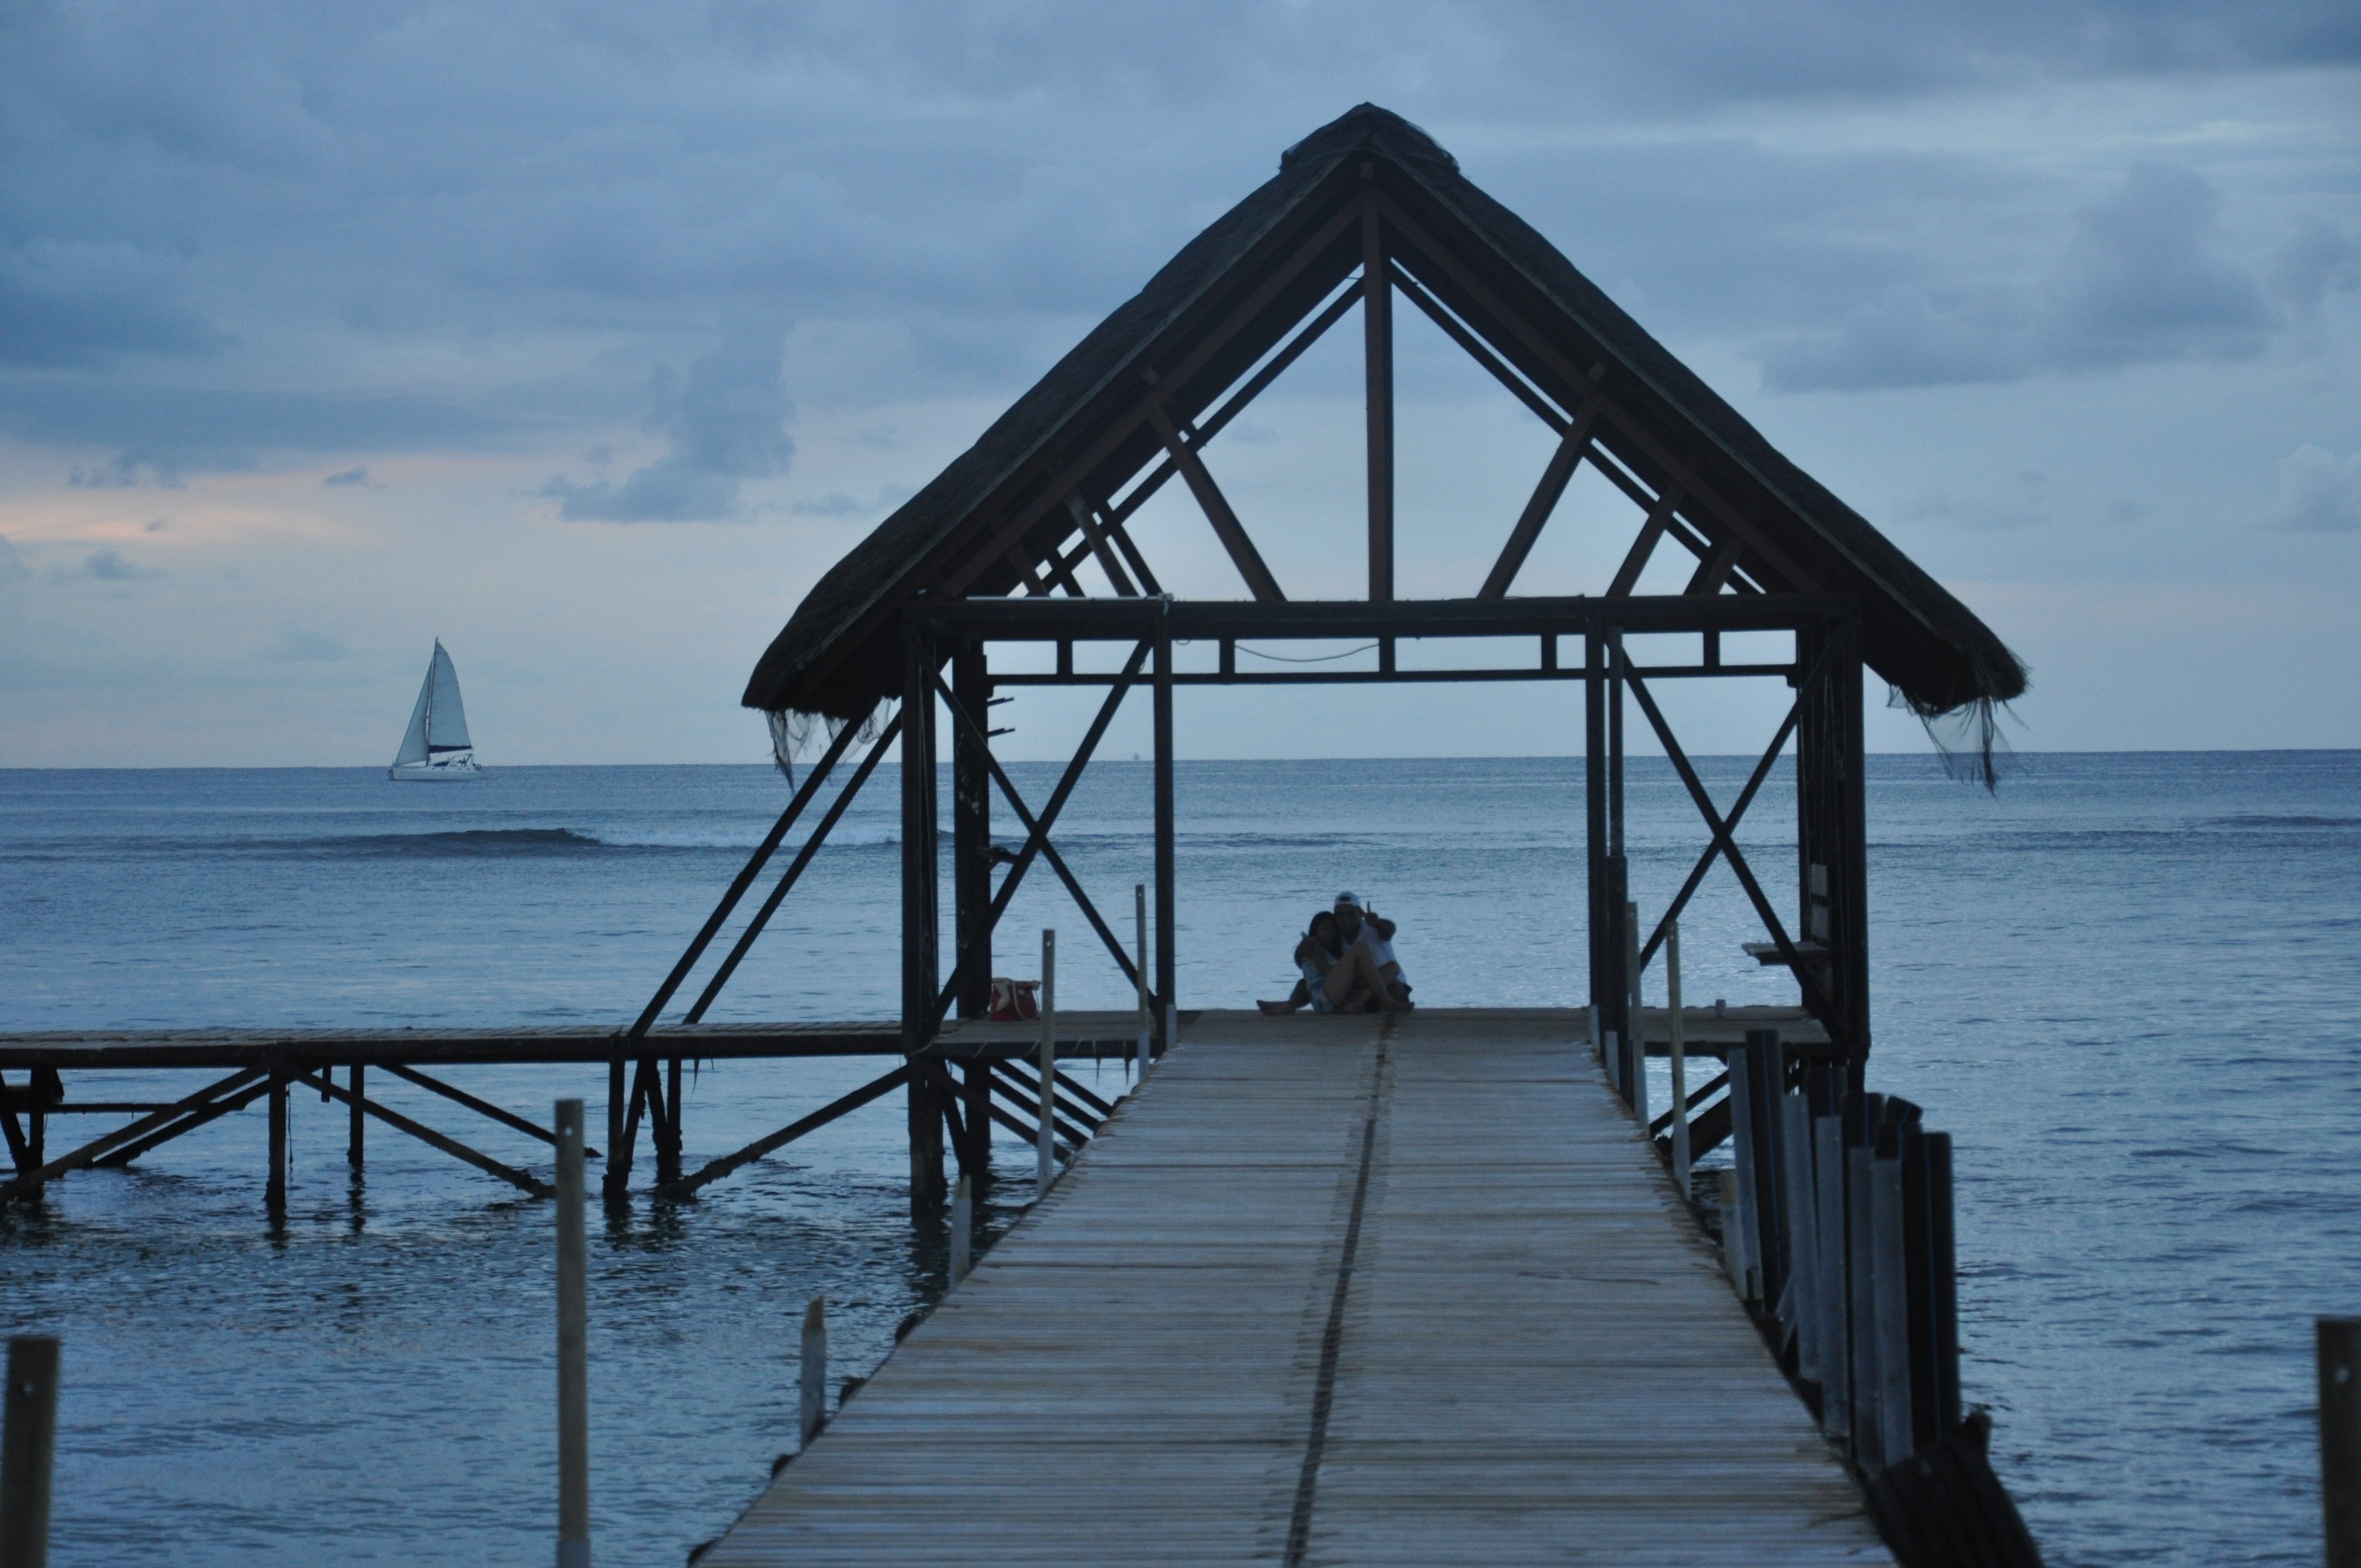
beach, sea, coast, water, ocean, horizon, dock, bridge, shore, pier, walkway, vacation, dusk, evening, reflection, tower, cabin, bay, island, couple, material, pontoon, mauritius, east africa